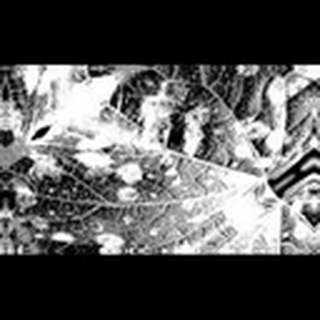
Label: cotton_powdery_mildew